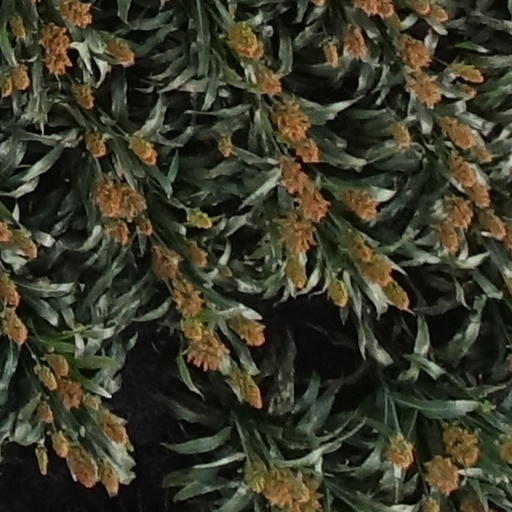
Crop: sorghum